Shirley Jaffe (artist)

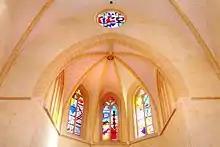
Stained glass windows designed by Jaffe for the Chapelle La Funeraria, Perpignan

Jaffe's new style featured flat, uninflected surfaces, single-colour shapes and predominantly straight, rather than curved, lines. On her return to Paris, both her dealer Fournier and her artist friends were "shocked" at the change; however, Fournier continued to exhibit her work in his gallery. Later analyses of her work note that Jaffe's style moved in a "different direction" from other painters of her time, and was characterised by "an incredible vitality of form and complexity". The evolution of her style, which happened gradually over a period of decades, was described by critics as an "internal development" apparently unrelated to contemporary trends, and therefore she could not be seen as a part of any particular art movement.